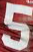
Number: 5